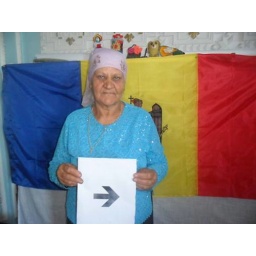
Older person in Moldova with their signs